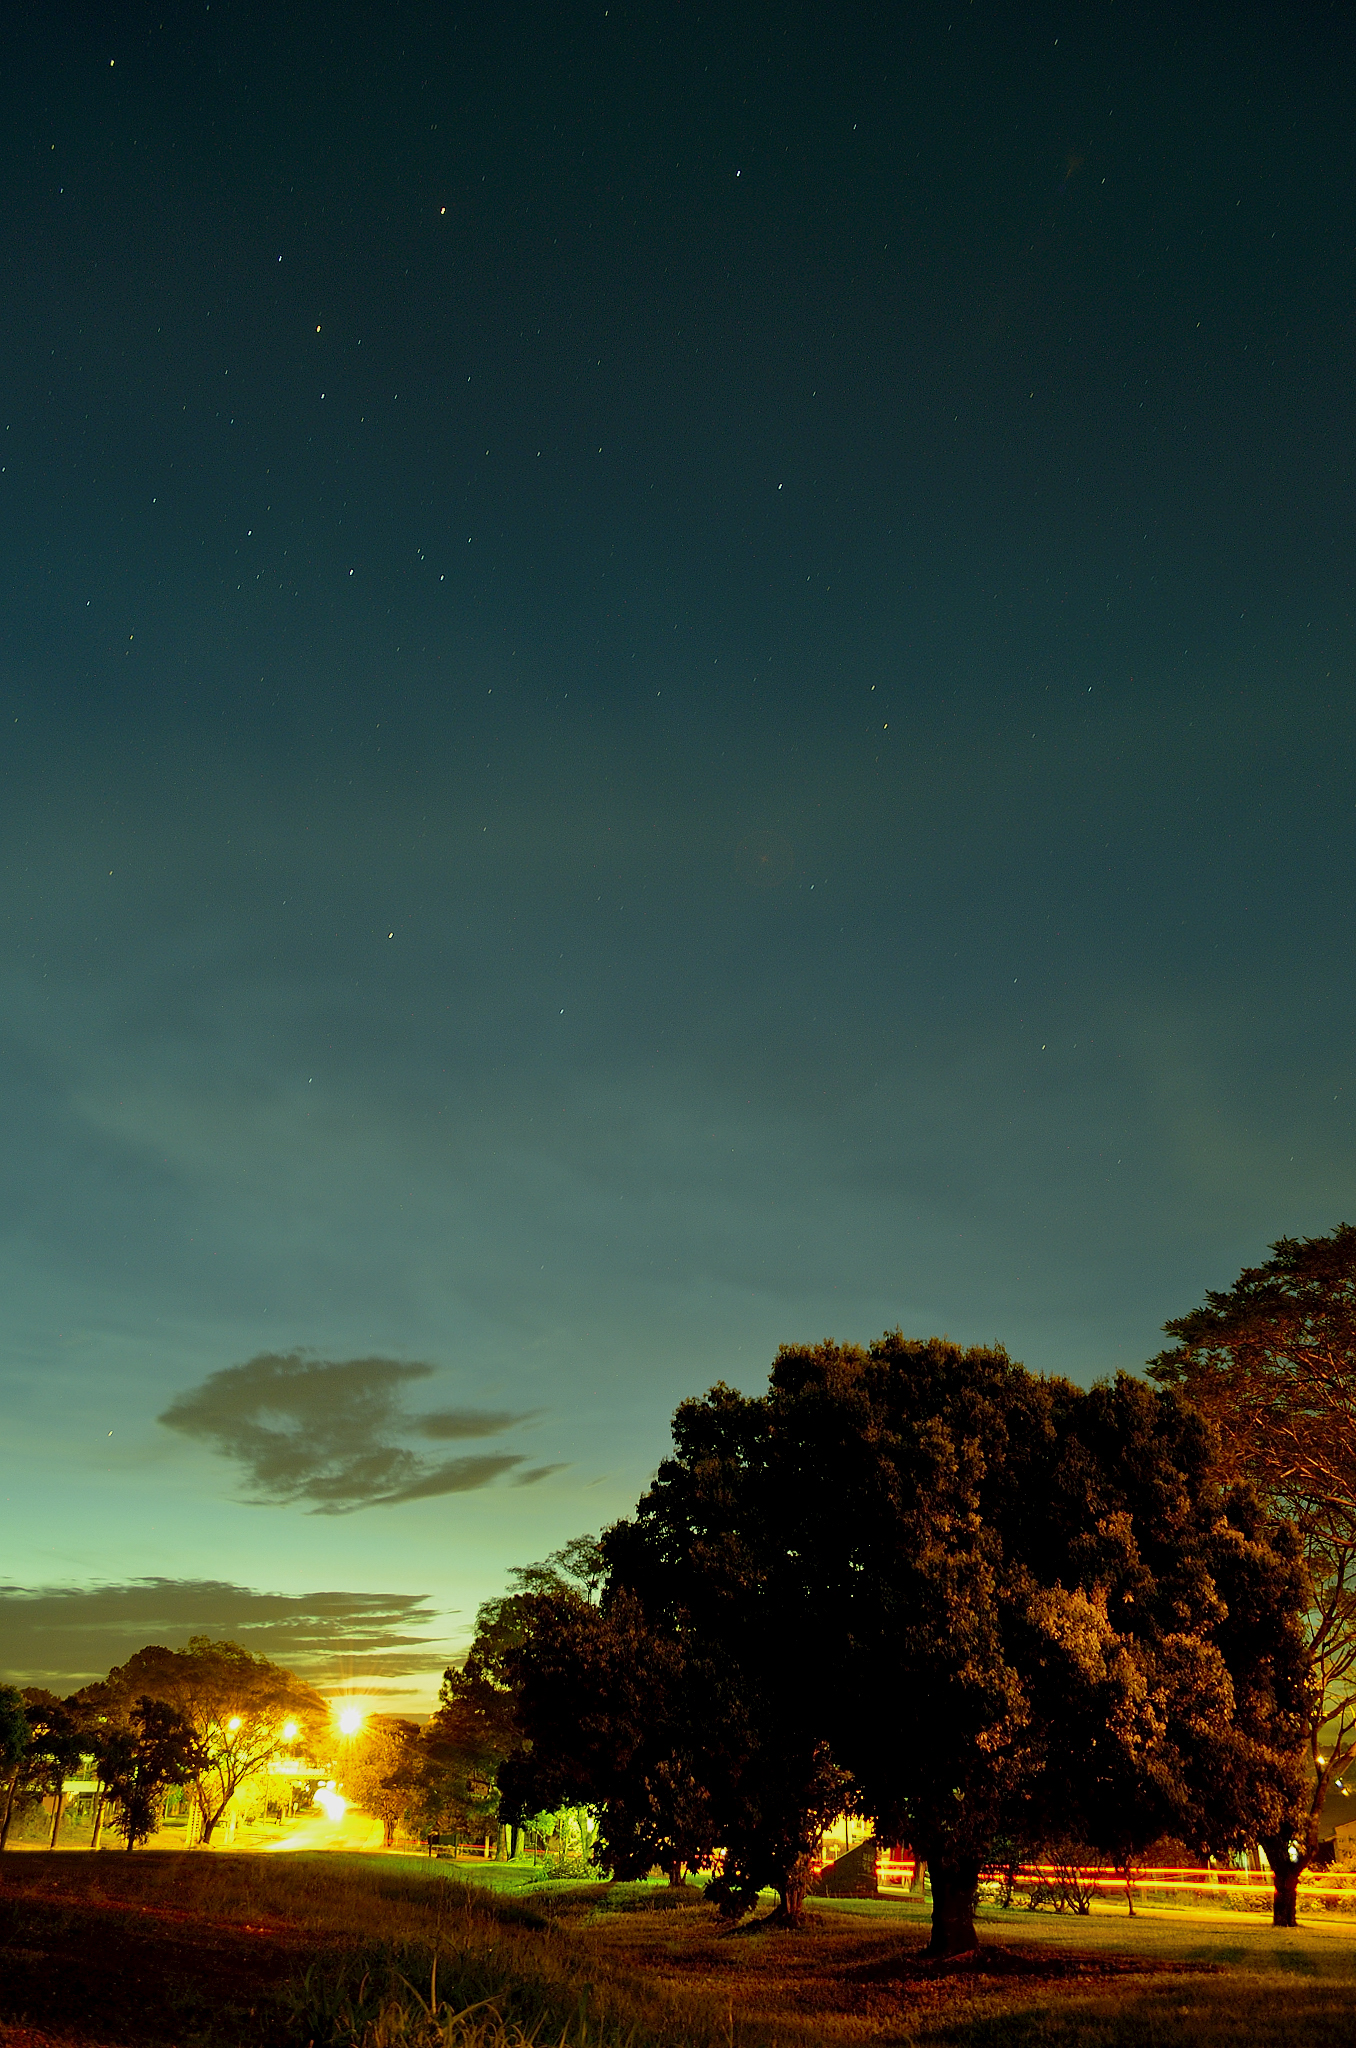
landscape, grass, horizon, cloud, sky, sun, night, star, dawn, atmosphere, dusk, evening, darkness, aurora, moonlight, trees, outdoors, clouds, astronomical object